Uncle's Apartment

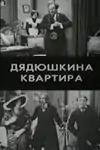

Uncle's Apartment, is a 1913 Russian short film directed by Pyotr Chardynin and Yevgeni Bauer.